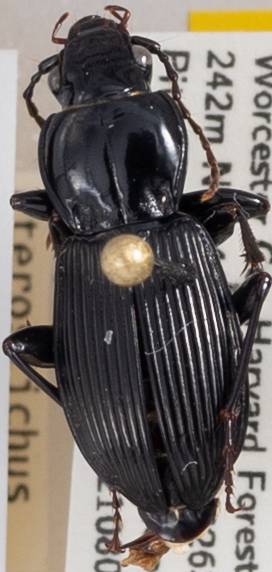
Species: Pterostichus coracinus
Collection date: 2021-08-04
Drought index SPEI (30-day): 1.928
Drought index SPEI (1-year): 0.142
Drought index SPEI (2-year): -0.82